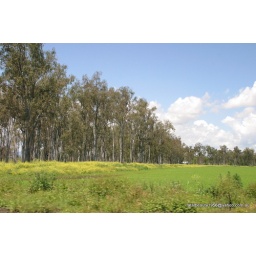
trees in a field of green